The Wallop

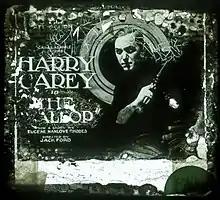
Damaged lantern slide for the film.

The Wallop is a 1921 American silent Western film directed by John Ford and starring Harry Carey. The film is considered to be lost.